Bydgoszcz Financial Centre

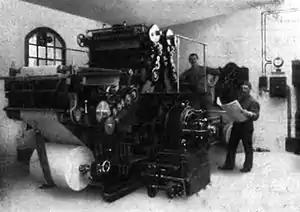
Printing machine cir. 1907 - Picture from ""Industrie und Gewerbe in Bromberg""

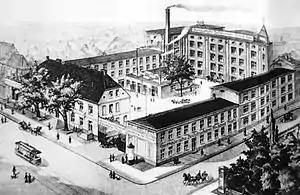
Printing House "Grunauer" in 1912 after expansion

Bydgoszcz Financial Centre is a official building in Bydgoszcz, Poland.